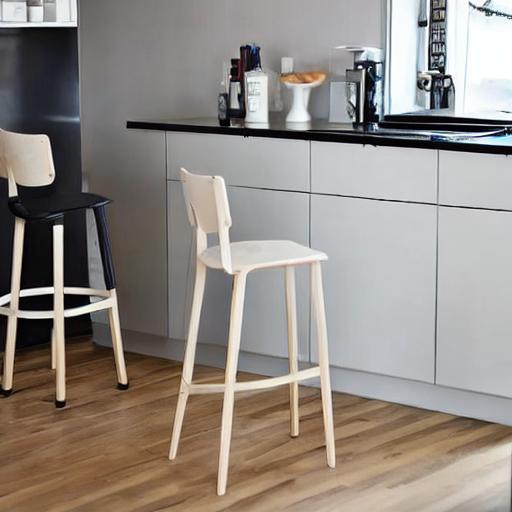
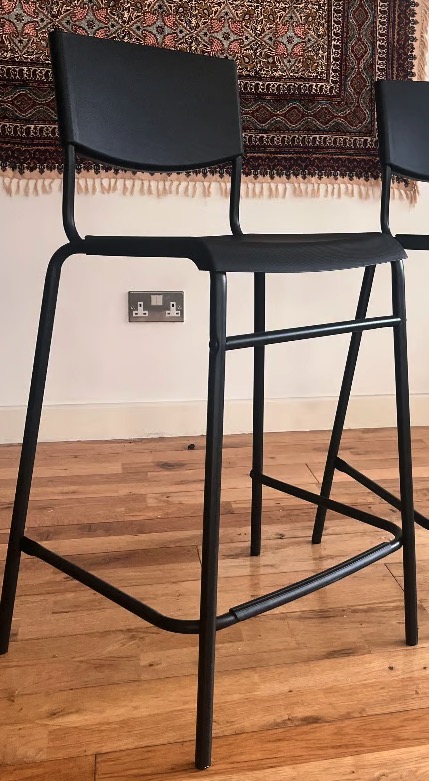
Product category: stool
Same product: no